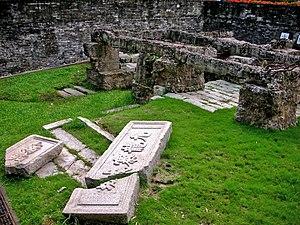
La citadelle de Kowloon, dans la péninsule de Kowloon, était une enclave chinoise au milieu de la colonie de Hong Kong, jusqu'à sa démolition au début des années 1990. Un parc lui a succédé. Le lieu était célèbre pour sa densité exceptionnelle de population et du bâti, qui laissait à peine pénétrer la lumière.